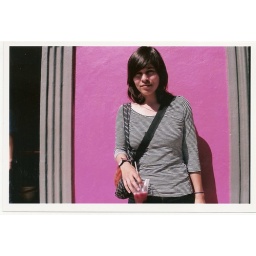
Me leaning on a pretty pink wall in Talpa, Jalisco, MX